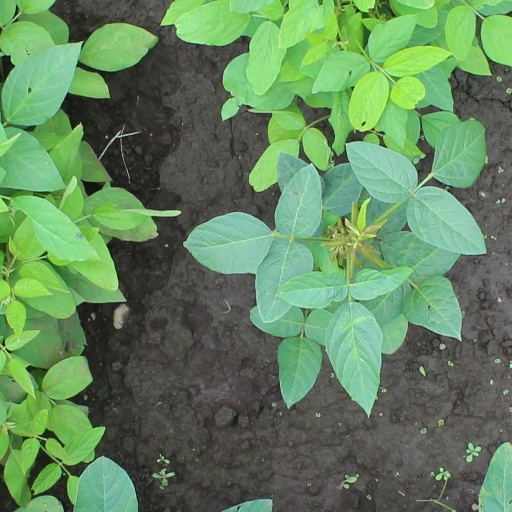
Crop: soybean